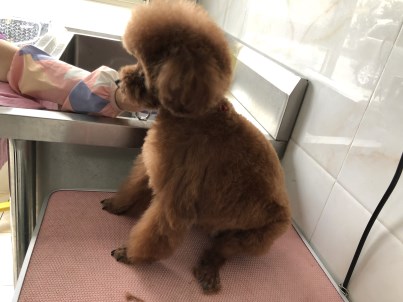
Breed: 7449-n000128-teddy